Wertz's Covered Bridge

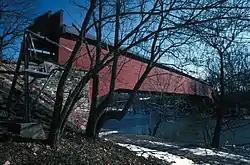

Wertz's Covered Bridge, also known as the Red Covered Bridge, is a historic wooden covered bridge located at Bern Township and Spring Township in Berks County, Pennsylvania.